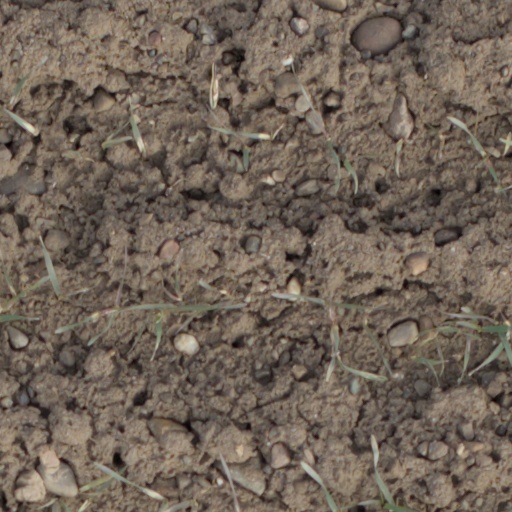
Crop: wheat